Mohamad Jawad Khalifeh

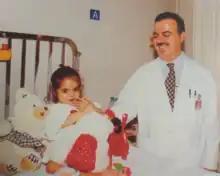
Khalife with a patient in 1998

Mohamed Jawad Khalife (born November 7, 1961) is a Lebanese surgeon. He was minister of Public Health of Lebanon from 2004 to 2010.